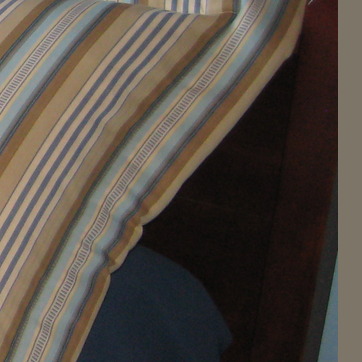
Material: fabric